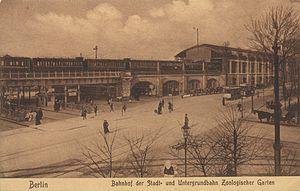
La gare de Berlin Zoologischer Garten [ˌt͡soːoˈloːɡɪʃɐ ˈɡaʁtən] ou gare du Jardin zoologique est une gare ferrovaire berlinoise reliant différents moyens de transport des lignes régionales et du S-Bahn. Elle accueille également certaines grandes lignes. La station se trouve dans le quartier de Charlottenbourg, à la Stadtbahn, et elle tient son nom du grand Jardin zoologique de Berlin situé à proximité.